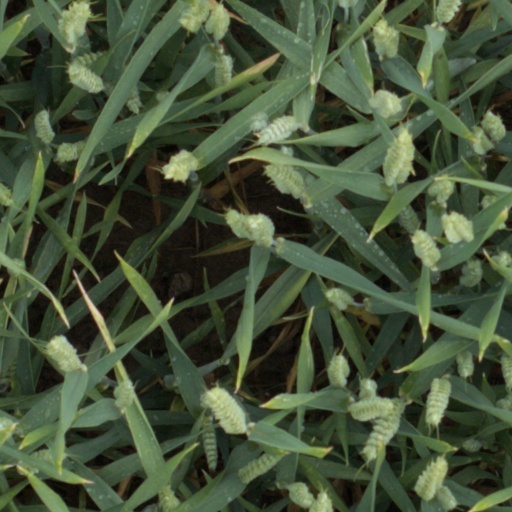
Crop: wheat